83 (film)

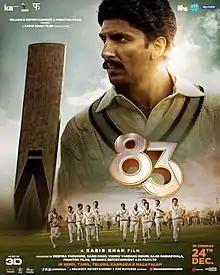
Theatrical release poster

83 is a 2021 Indian Hindi-language biographical sports drama film written and directed by Kabir Khan and produced by Deepika Padukone, Kabir Khan, Vishnu Vardhan Induri and Sajid Nadiadwala. Based on the India national cricket team led by Kapil Dev, which won the 1983 Cricket World Cup, and jointly written by Khan, along with Sanjay Puran Singh Chauhan, Vasan Bala and Sumit Arora, it features an ensemble cast including Ranveer Singh, Padukone, Pankaj Tripathi, Tahir Raj Bhasin, Jiiva, Saqib Saleem, Jatin Sarna, Chirag Patil, Dinker Sharma, Nishant Dahiya, Harrdy Sandhu, Sahil Khattar, Ammy Virk, Adinath Kothare, Dhairya Karwa and R. Badree.